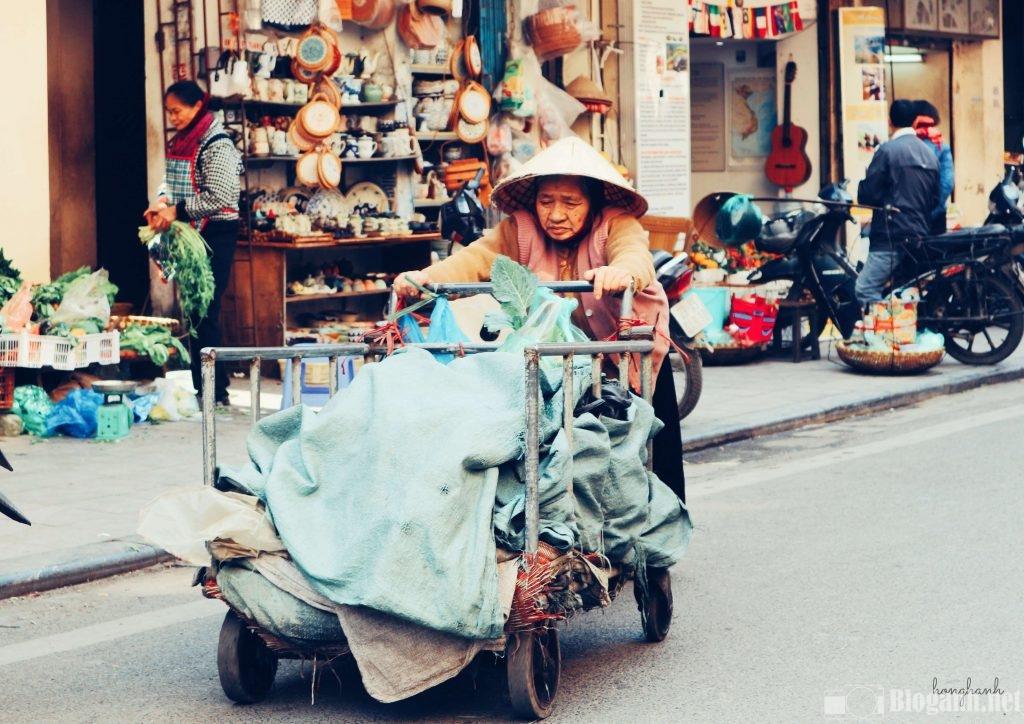
một người phụ nữ đội nón lá đang đẩy một chiếc xe